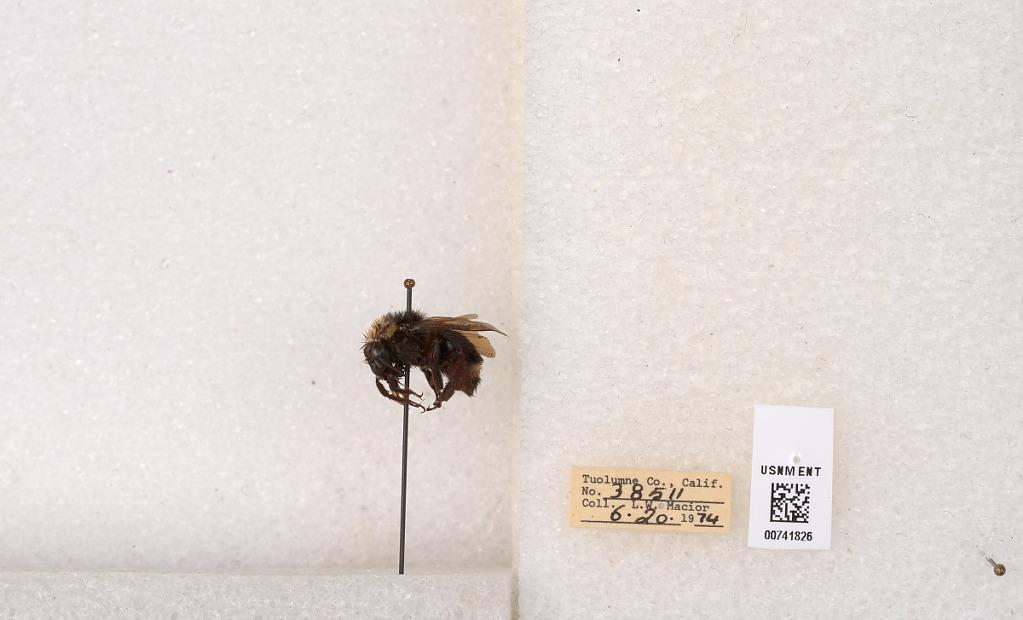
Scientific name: Bombus (Pyrobombus) vosnesenskii Radoszkowski
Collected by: L. Macior
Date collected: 1974-6-20
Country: United States
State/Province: California
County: Tuolumne
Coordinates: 37.9712, -120.228